Influence and legacy of Swami Vivekananda

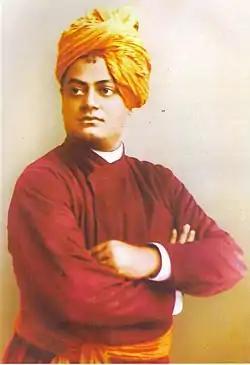
Swami Vivekananda

Swami Vivekananda, the nineteenth-century Indian Hindu monk, philosopher and spiritual teacher, is considered to be one of the most influential people of modern India and Hinduism. Celebrated particularly for his skill and power as a speaker, he was also one of the first and most successful missionaries of Vedanta to the Western world.